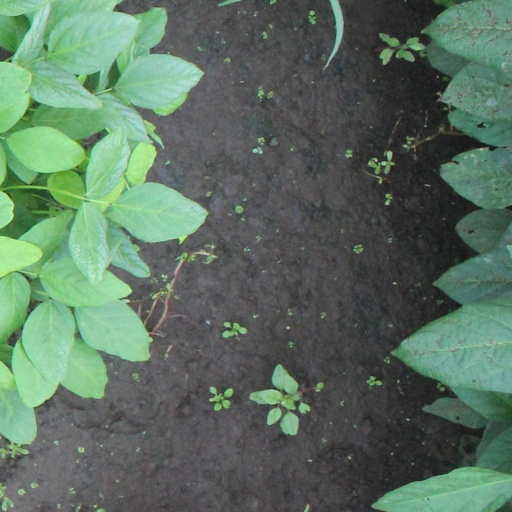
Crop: soybean